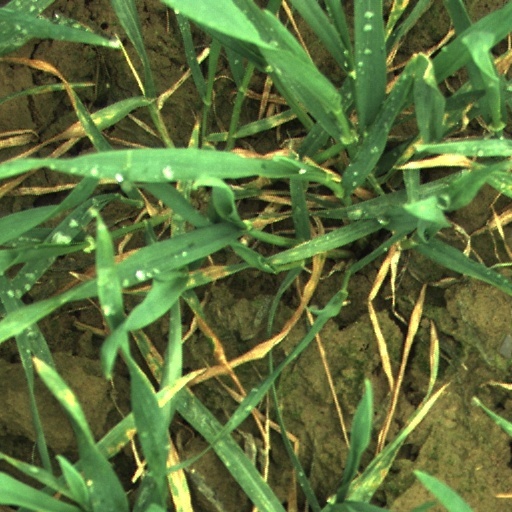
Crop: wheat